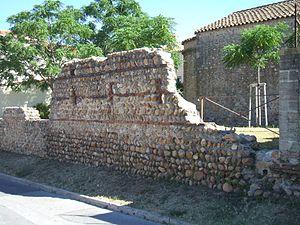
Saleilles (Pyrénées-Orientales, Languedoc-Roussillon, France)
L'église Saint-Étienne est une église romane située à Saleilles, dans le département français des Pyrénées-Orientales.
Saleilles est une commune française, située dans le département des Pyrénées-Orientales en région Occitanie. Ses habitants sont appelés les Saleillencs.